UFOs: Seeing Is Believing

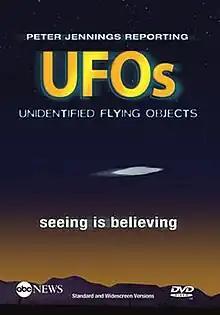
DVD cover

UFOs: Seeing Is Believing is a two-hour American television special documentary film that aired on ABC on February 24, 2005. The program is narrated by Peter Jennings and features UFOs. It was produced by PJ Productions and Springs Media for ABC News.